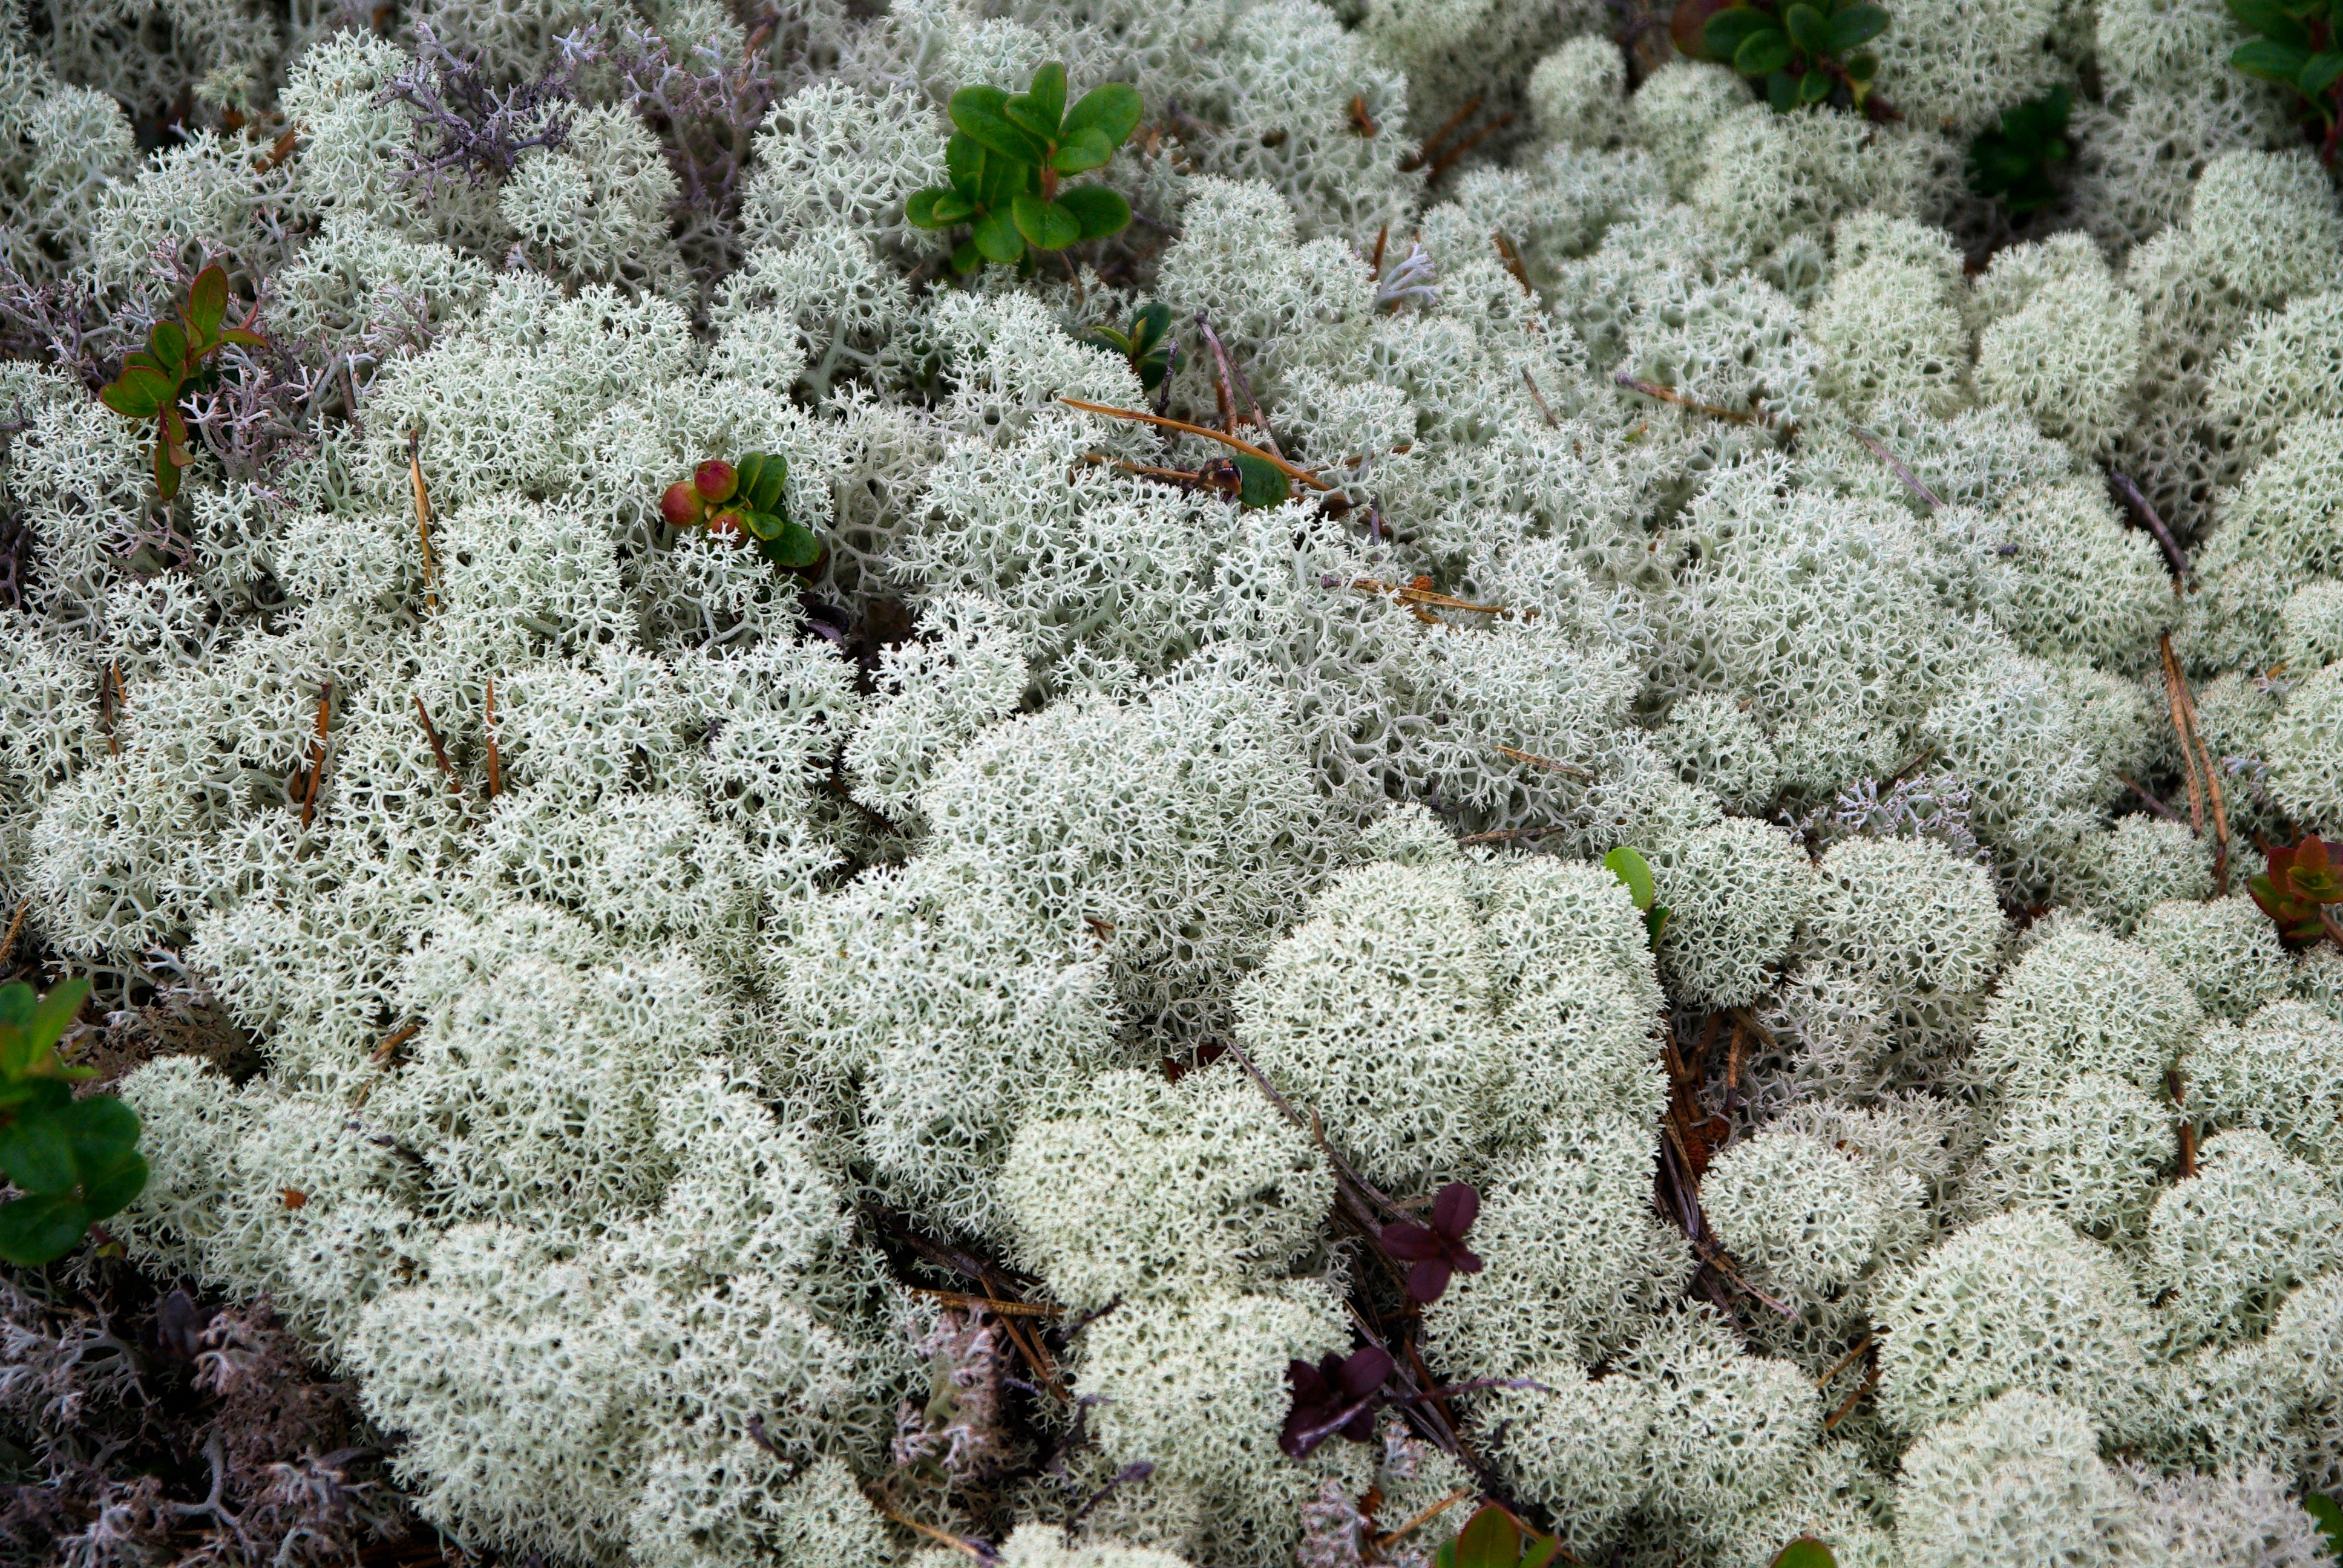
plant, flower, frost, produce, soil, botany, flora, shrub, lichens, finland, flowering plant, subshrub, land plant, foams